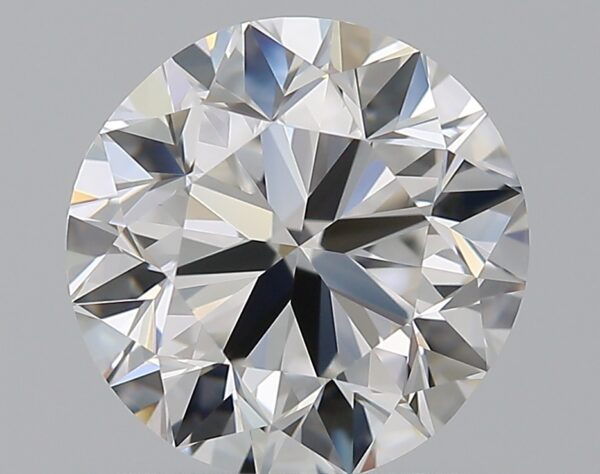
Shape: round
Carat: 1.5
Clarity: IF
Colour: F
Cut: VG
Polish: EX
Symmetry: GD
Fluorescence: N
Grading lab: GIA
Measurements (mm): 7 x 7.13 x 4.59